Interstate 57

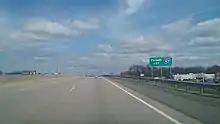
Sign for then Future I-57 in North Little Rock, Arkansas on March 1, 2018

The oldest segment of I-57 is a strip running east of Bradley to Kankakee labeled on the 1959 Illinois state highway map. Two years later, a stretch of I-57 from Dongola north to Marion opened on September 26, 1961. Another portion between the Illinois Route 121 (IL 121)/US 45 exit and the Watson–Mason exit was completed and opened prior to July 1965, linking I-57 to I-70 and running in tandem with I-70 for several miles, with access to Indianapolis, Indiana, to the east and St. Louis, Missouri, to the west. A section of I-57 in Jefferson County from Bonnie (using a temporary road that is still partially visible from the northbound lanes) to IL 161 later opened on December 9, 1969. The portion of I-57 in Chicago (known as the Dan Ryan West Leg Extension) was constructed and opened in segments between 1963 and 1970. It remains the most recent Interstate Highway to be established within the city. The final section of I-57 in Illinois opened in December 1971 at Paxton.